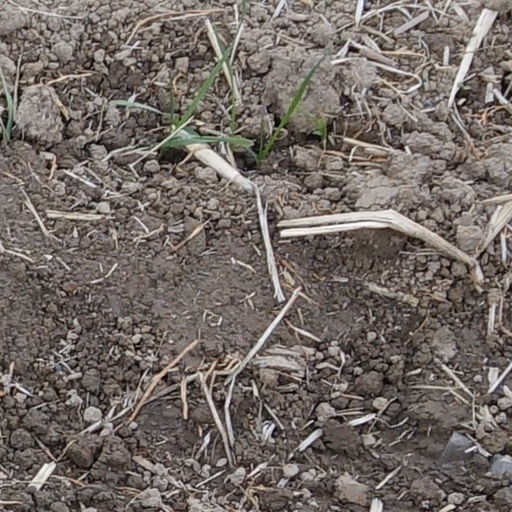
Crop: wheat